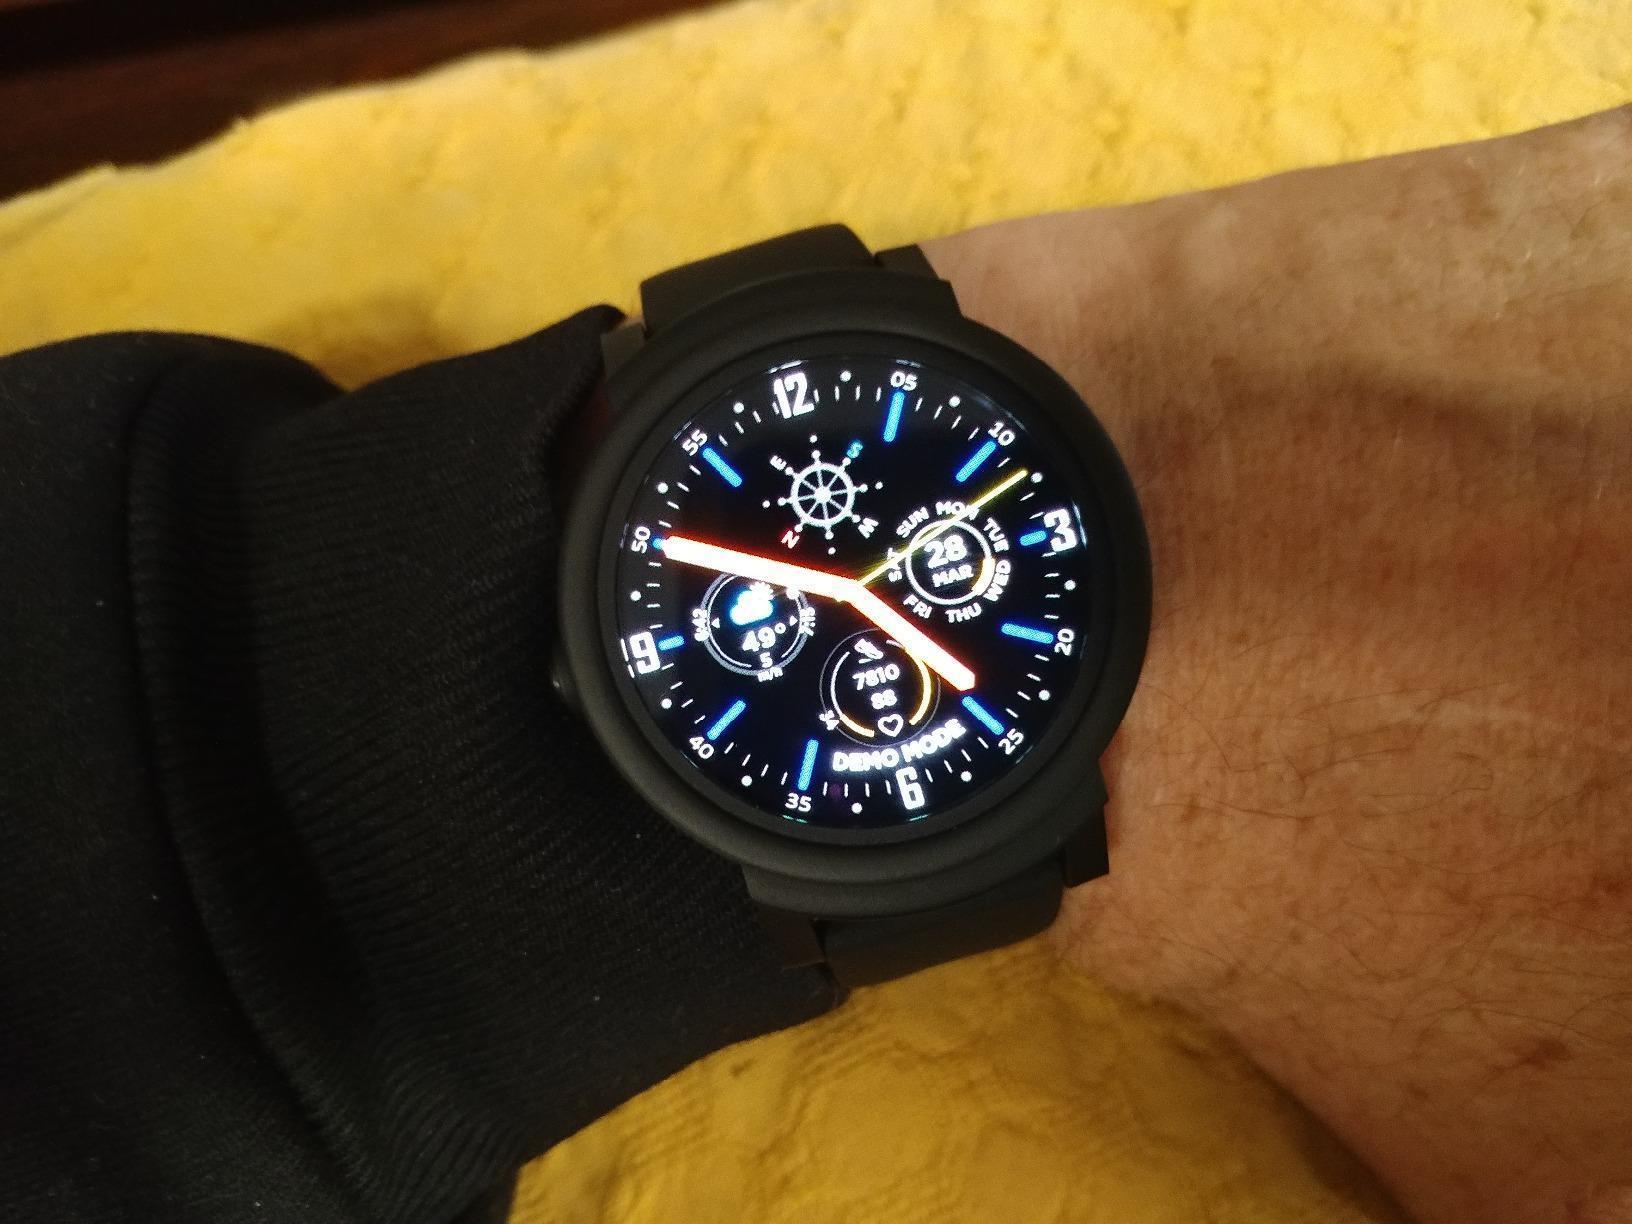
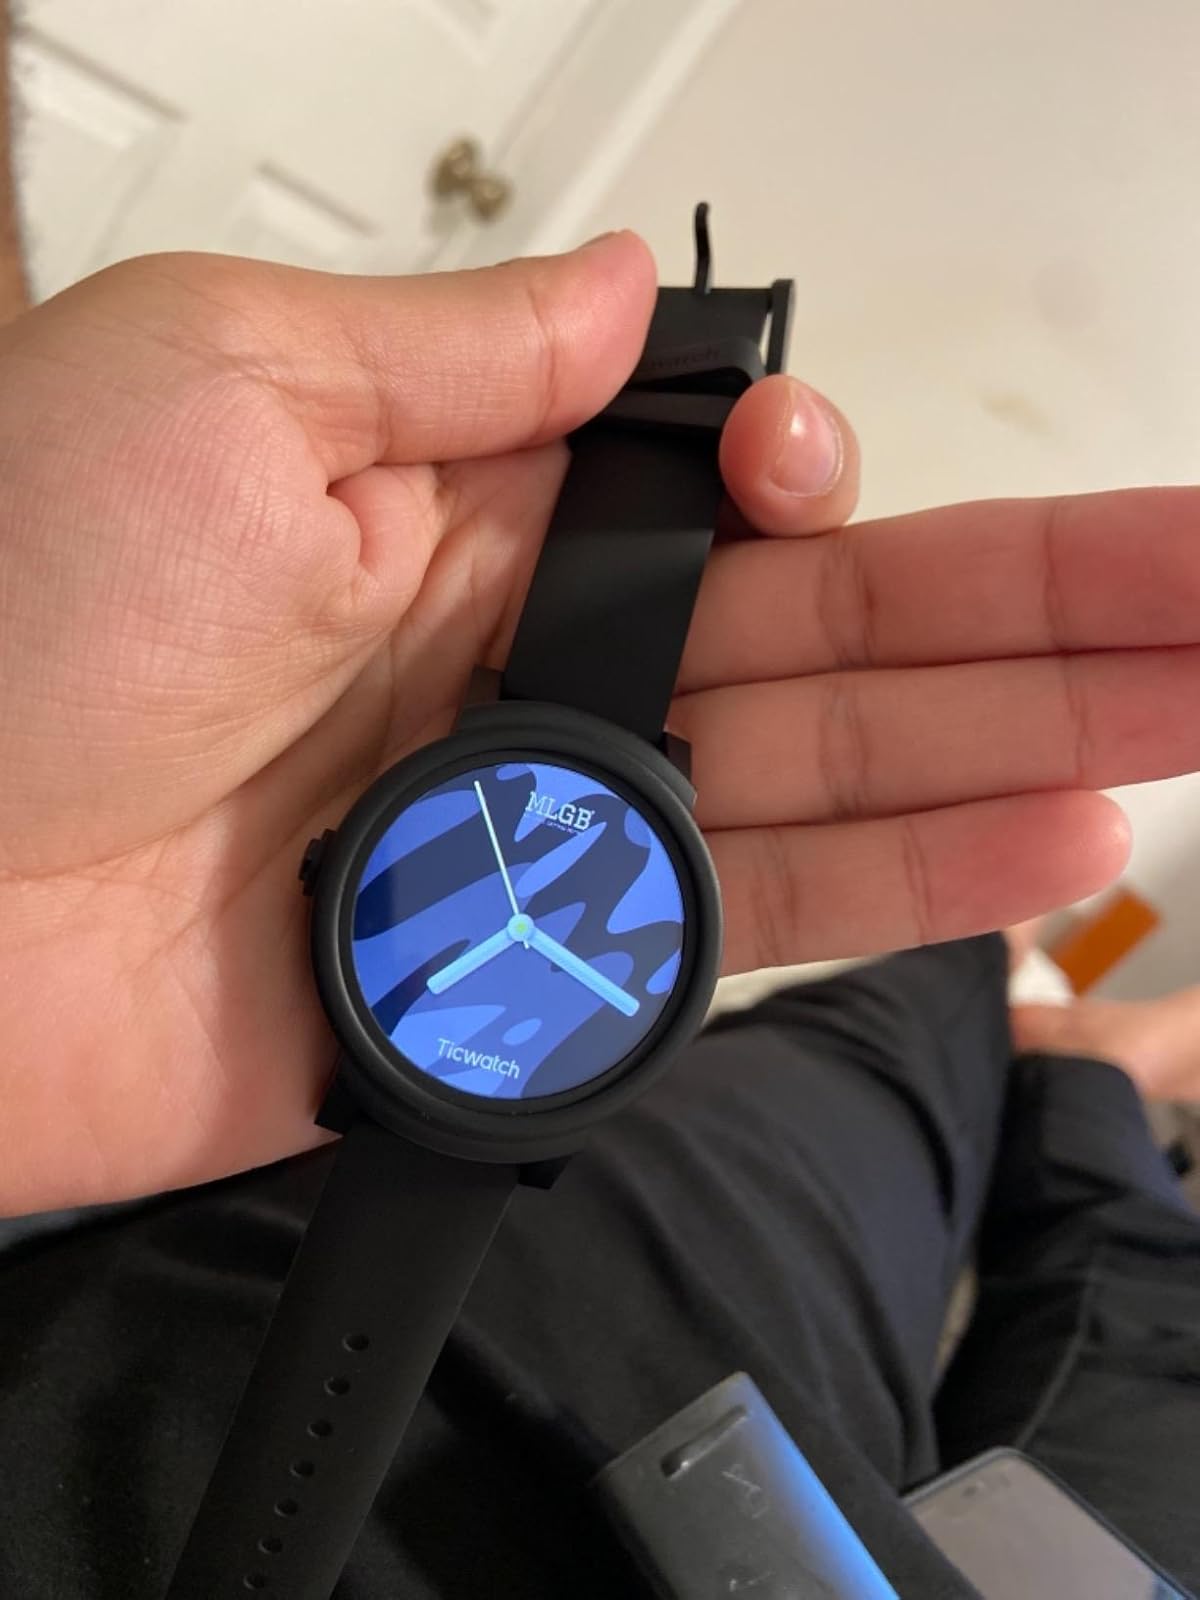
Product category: smartwatch
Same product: yes